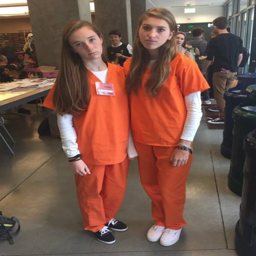
classical artist and person dress up as orange is the new black characters